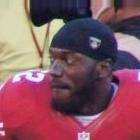
Age: 26